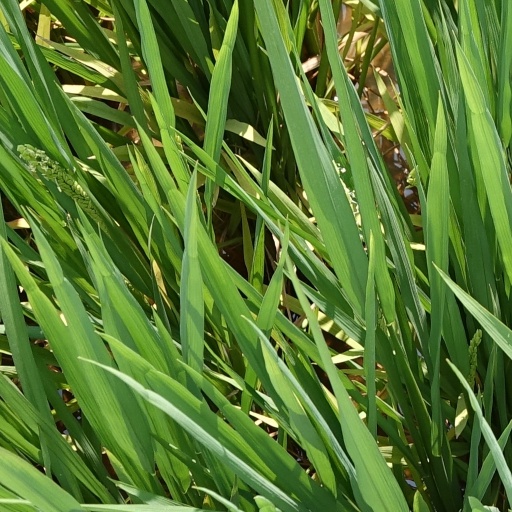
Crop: rice